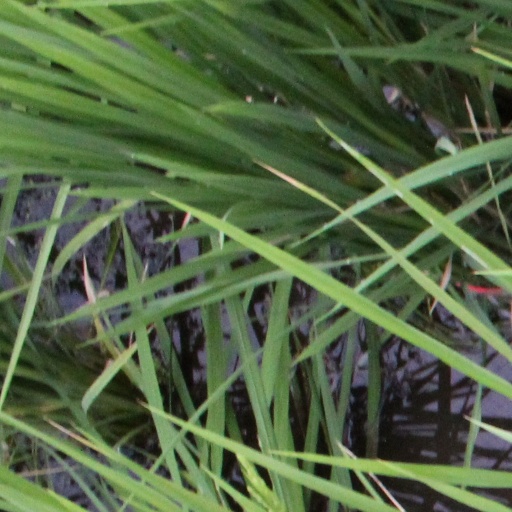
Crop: rice